Uxama Argaela

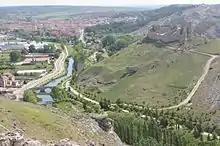
Uxama view

As one of the cities of the Arevaci, it actively participated in the Celtiberian Wars (153–133 BC) and was conquered by Rome in 99 BC. Later, it supported the cause of the Roman rebel Quintus Sertorius against Rome, and was destroyed by Pompey the Great in 72 BC, although it was rebuilt shortly afterwards.